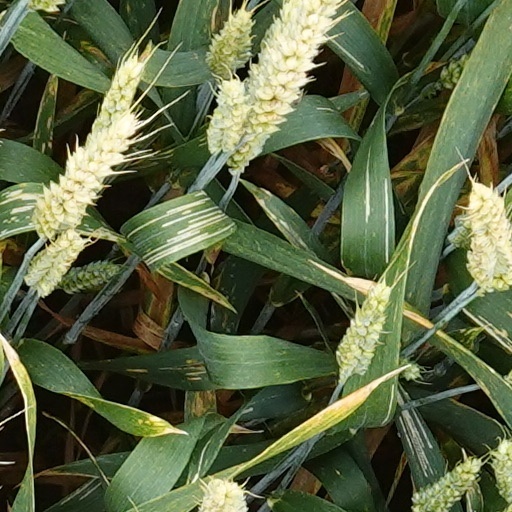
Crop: wheat